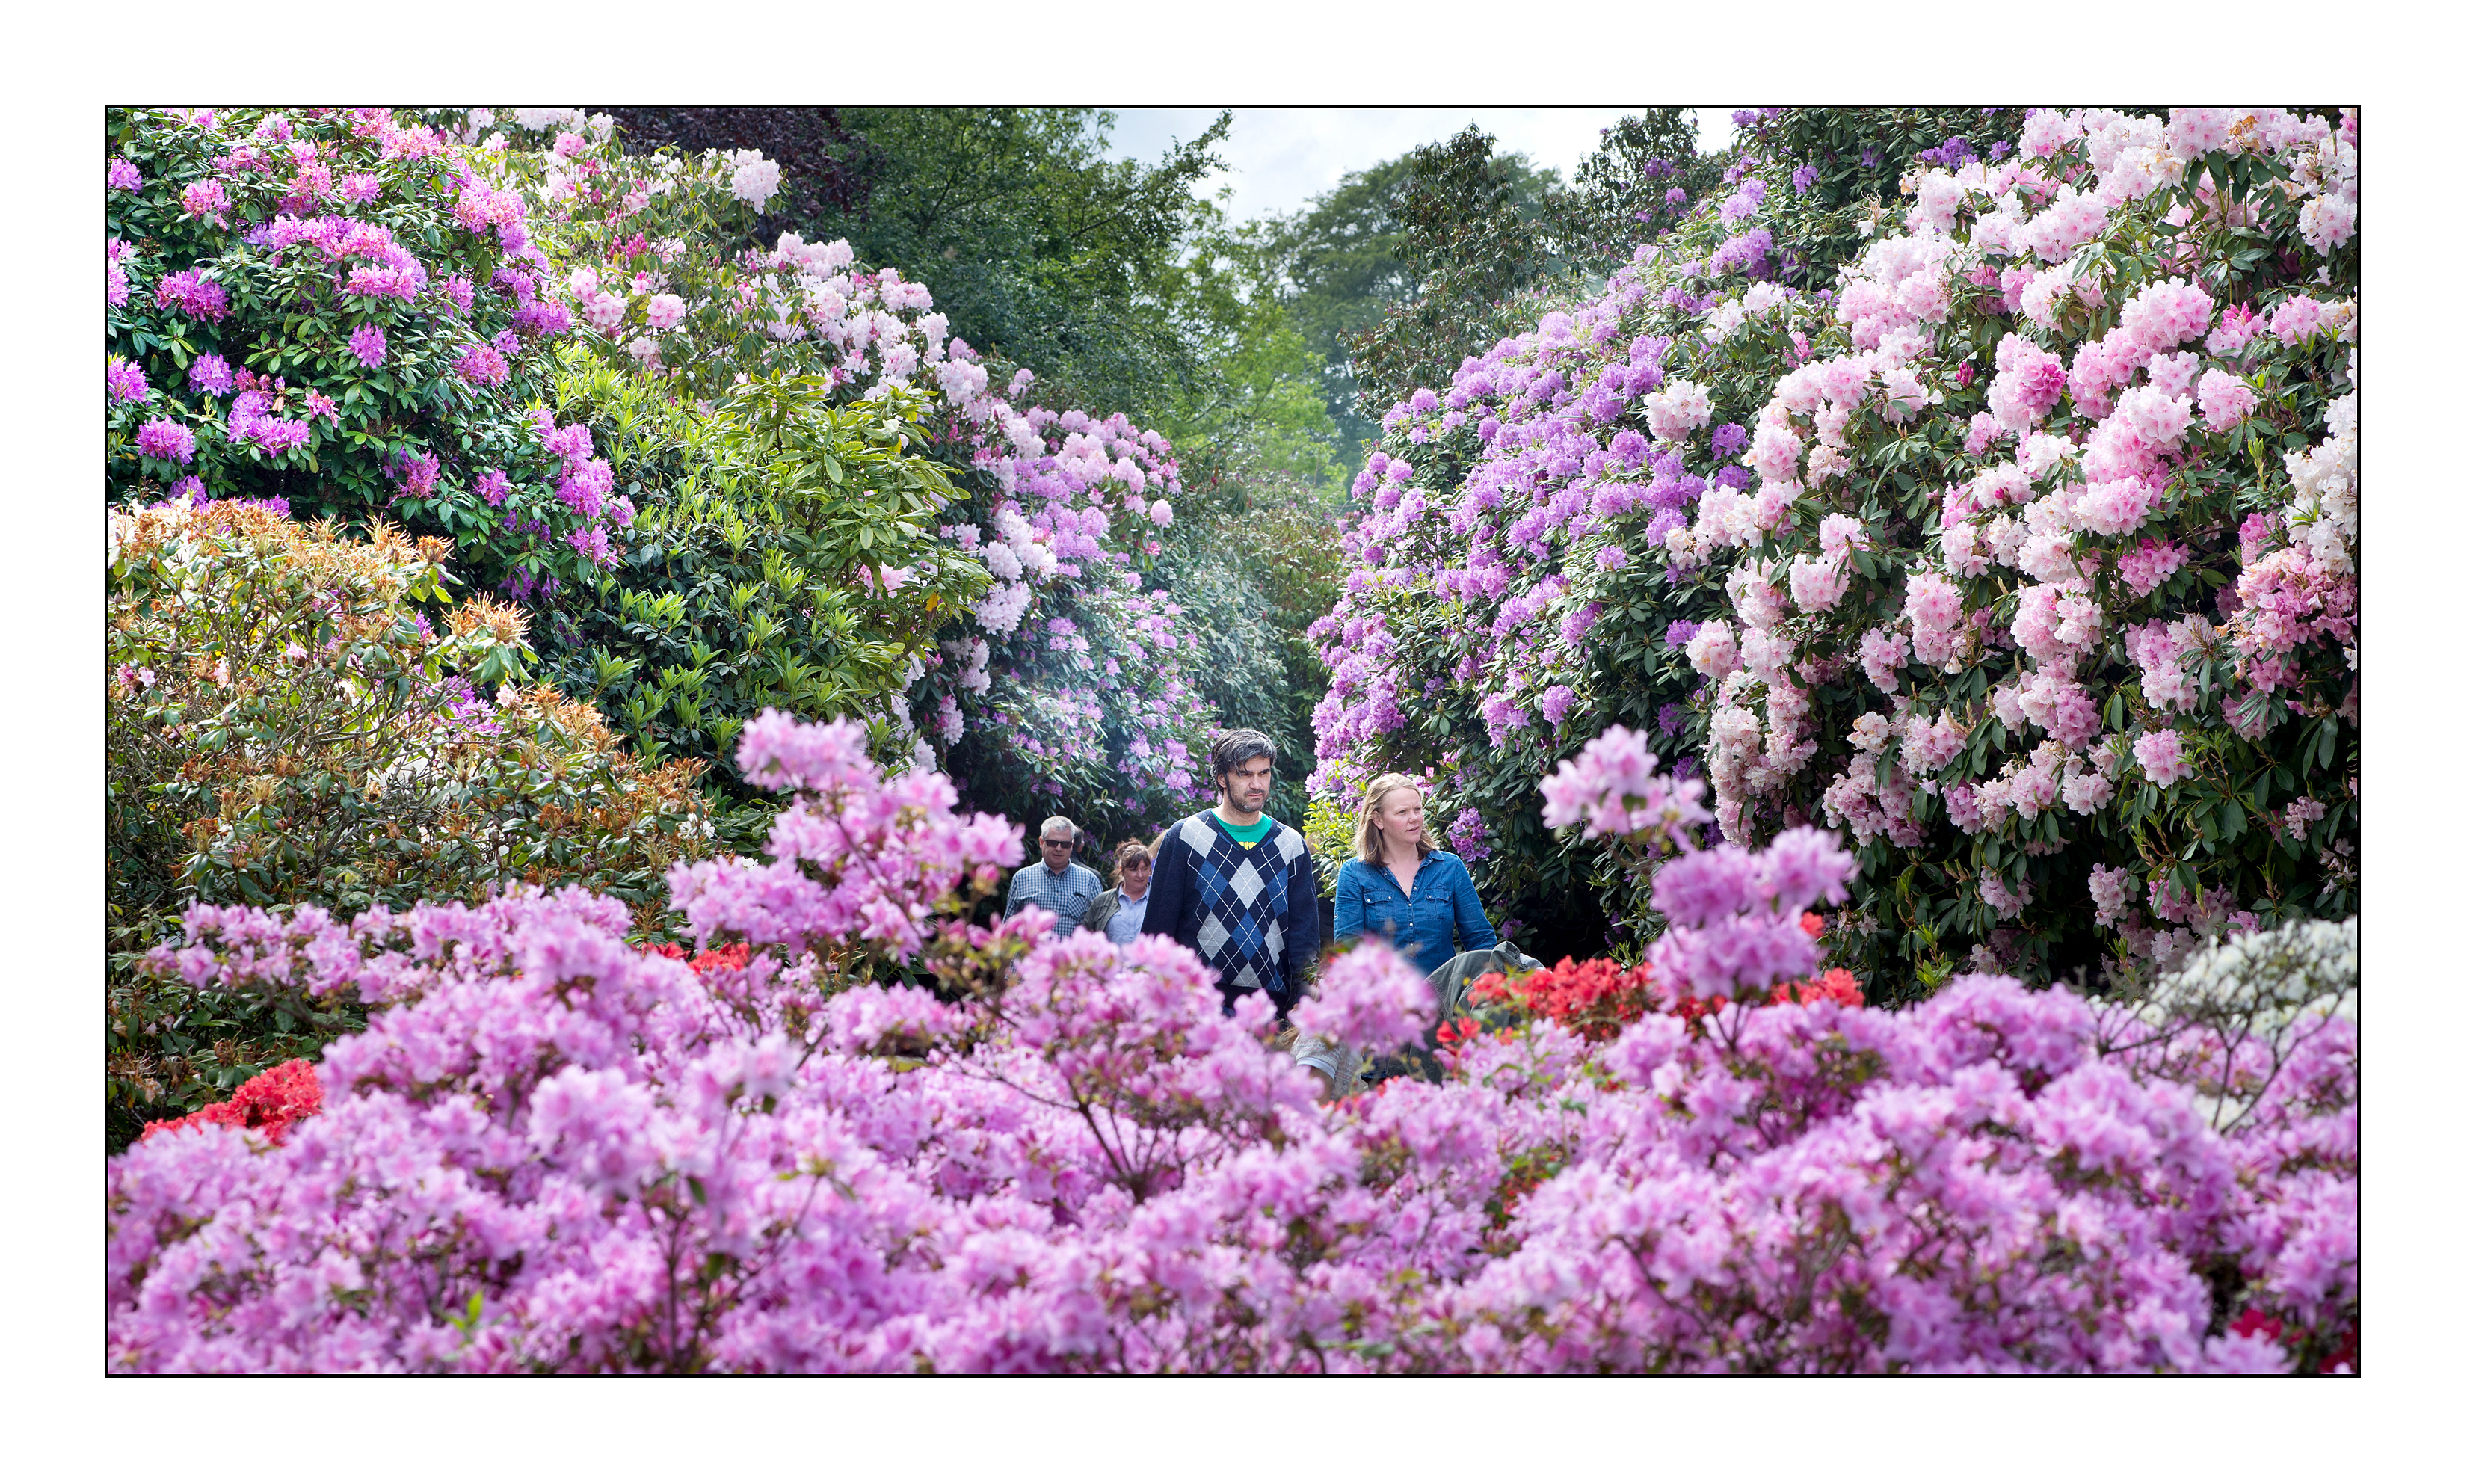
blossom, walking, people, plant, white, house, flower, purple, recreation, walk, green, park, nikon, pink, leeds, yorkshire, vivid, shrub, bright, public, rhododendron, lilac, trust, rhododendrons, blooms, victorian, parkland, templenewsam, ornage, flowering plant, woody plant, land plant, english lavender